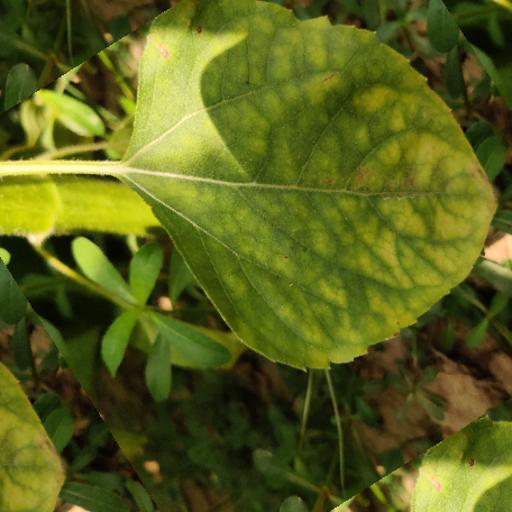
Label: Downy_mildew